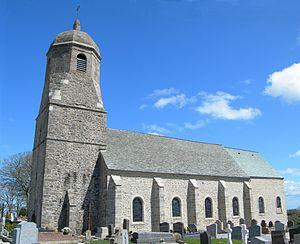
Église de Sainte-Croix-Hague
Sainte-Croix-Hague est une ancienne commune française du département de la Manche, dans la région Normandie, peuplée de 858 habitants.